Elstead

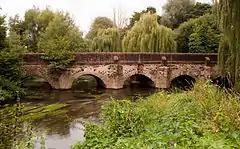
Elstead Old Bridge, built circa 1300

In the 14th century, the Scheduled ancient monument bridge was built over the River Wey. Today this old bridge, strengthened by Surrey County Council in 1993, takes the westward traffic; eastward traffic takes the new bridge alongside.